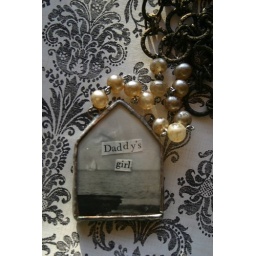
Backside is the right side of the photograph on the front!! Love that sail boat in the background..